Jean-Baptiste Pastré

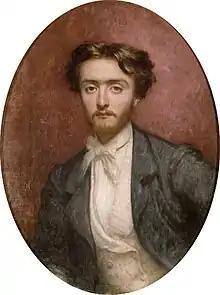

Jean-Baptiste Pastré (10 October 1804 - 19 August 1877) was a French banker and arms-dealer from Marseille. A merchant banker in Egypt, he founded the Anglo-Egyptian Bank in 1862. He also served on the City Council of Marseille.